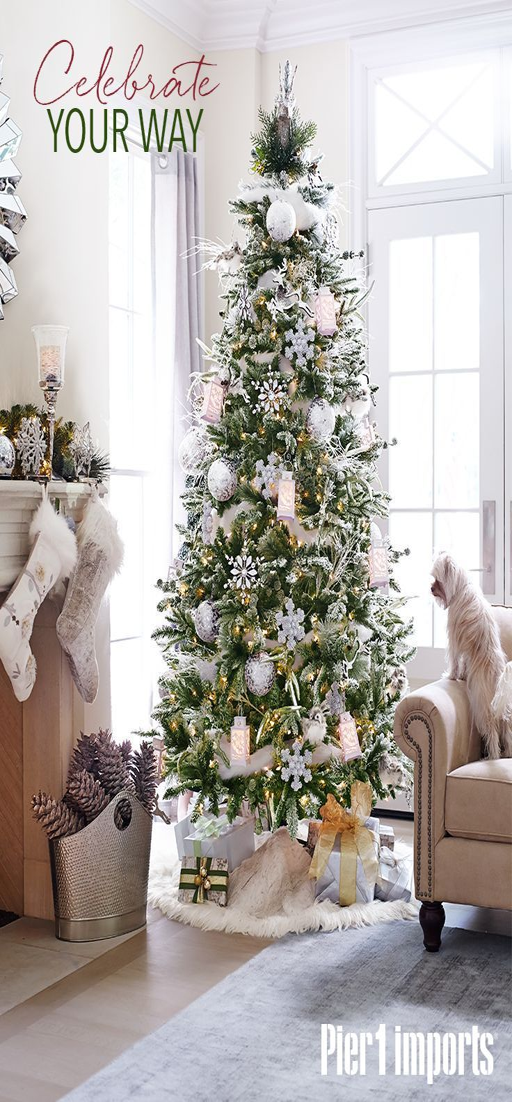
retail has already selected everything you need for this fetching look -- so all you have to do is have fun decorating your tree .